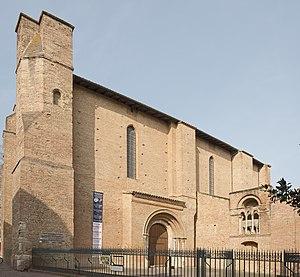
La liste des églises de la Haute-Garonne recense de manière exhaustive les églises situées dans le département français de la Haute-Garonne.
L'église Saint-Pierre-des-Cuisines, située rue de la Boule, à côté de la place Saint-Pierre à Toulouse, est la plus vieille église du sud-ouest de la France. Elle est construite sur une ancienne nécropole gallo-romaine du IVᵉ siècle. Elle est classée monument historique depuis 1977 et placée sous la responsabilité du musée Saint-Raymond de Toulouse. Aujourd'hui, elle abrite un auditorium de 400 places pour le conservatoire à rayonnement régional de Toulouse.
La liste des édifices religieux de Toulouse recense de manière exhaustive les lieux de culte situées dans la ville française de Toulouse.